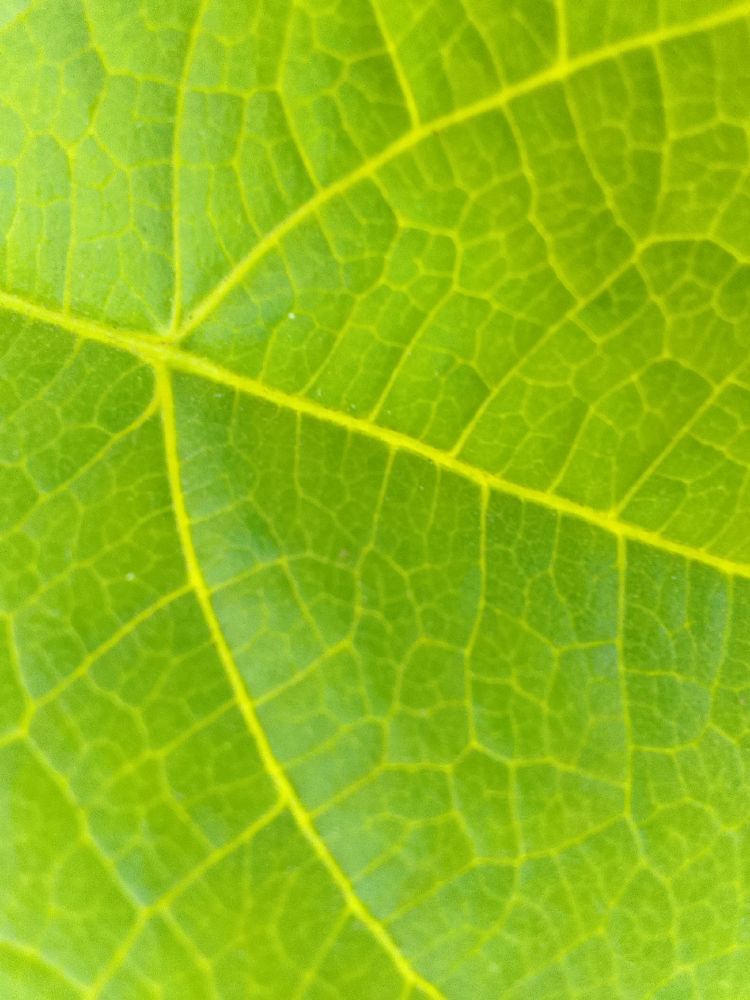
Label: healthy